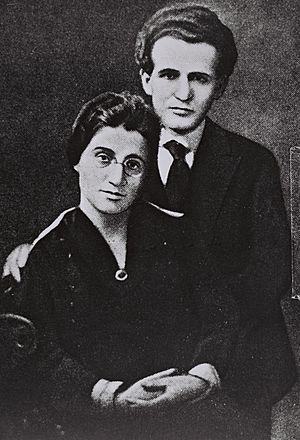
David Ben Gourion, à l'origine David Grün, né le 16 octobre 1886 à Płońsk et mort le 1ᵉʳ décembre 1973 à Sde Boker, est un homme d'État israélien.